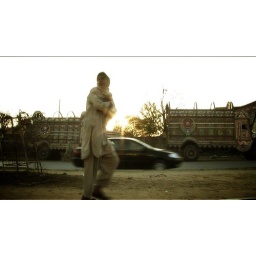
boy by road